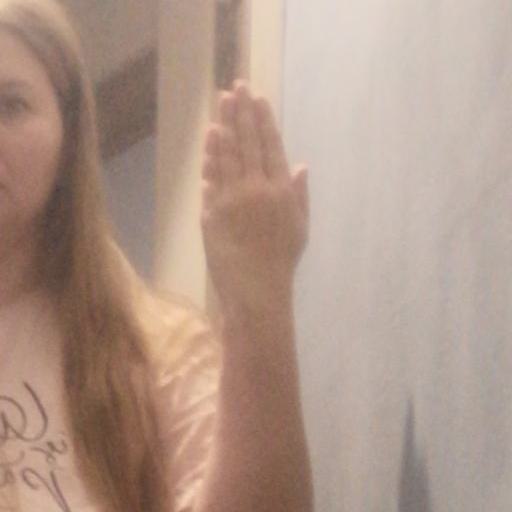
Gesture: stop_inverted